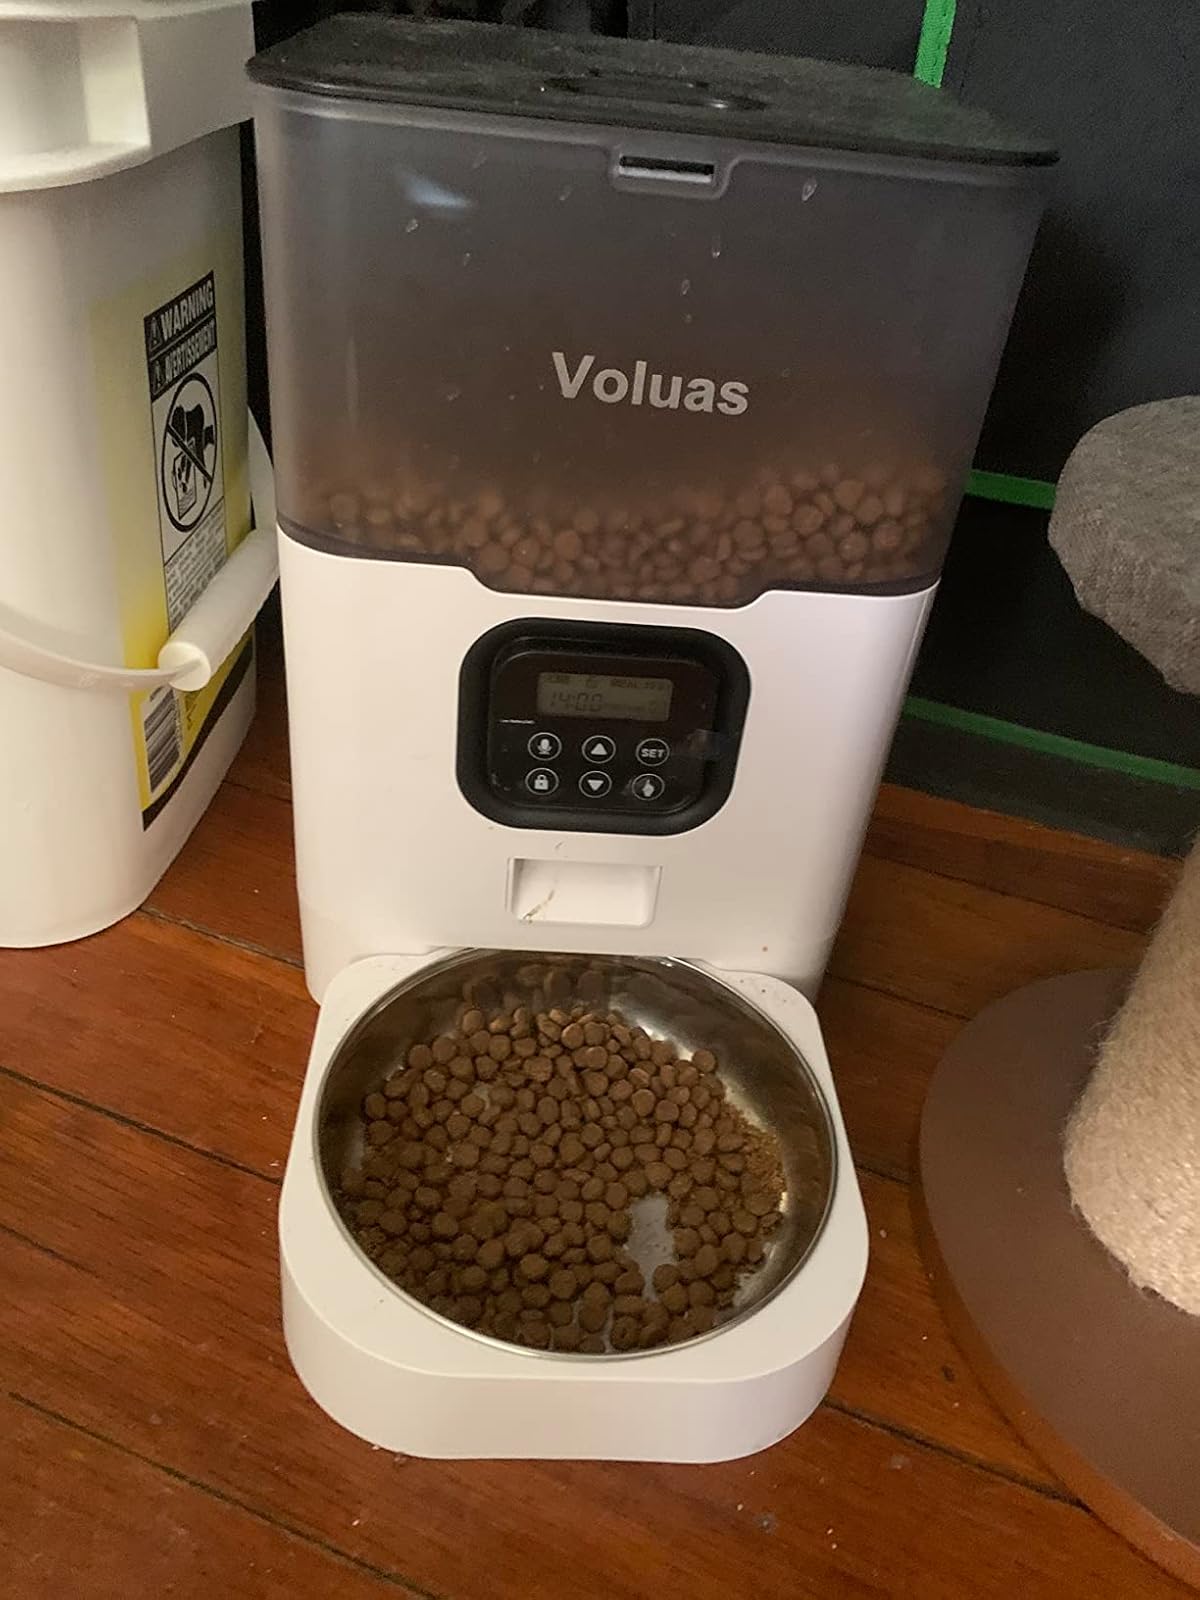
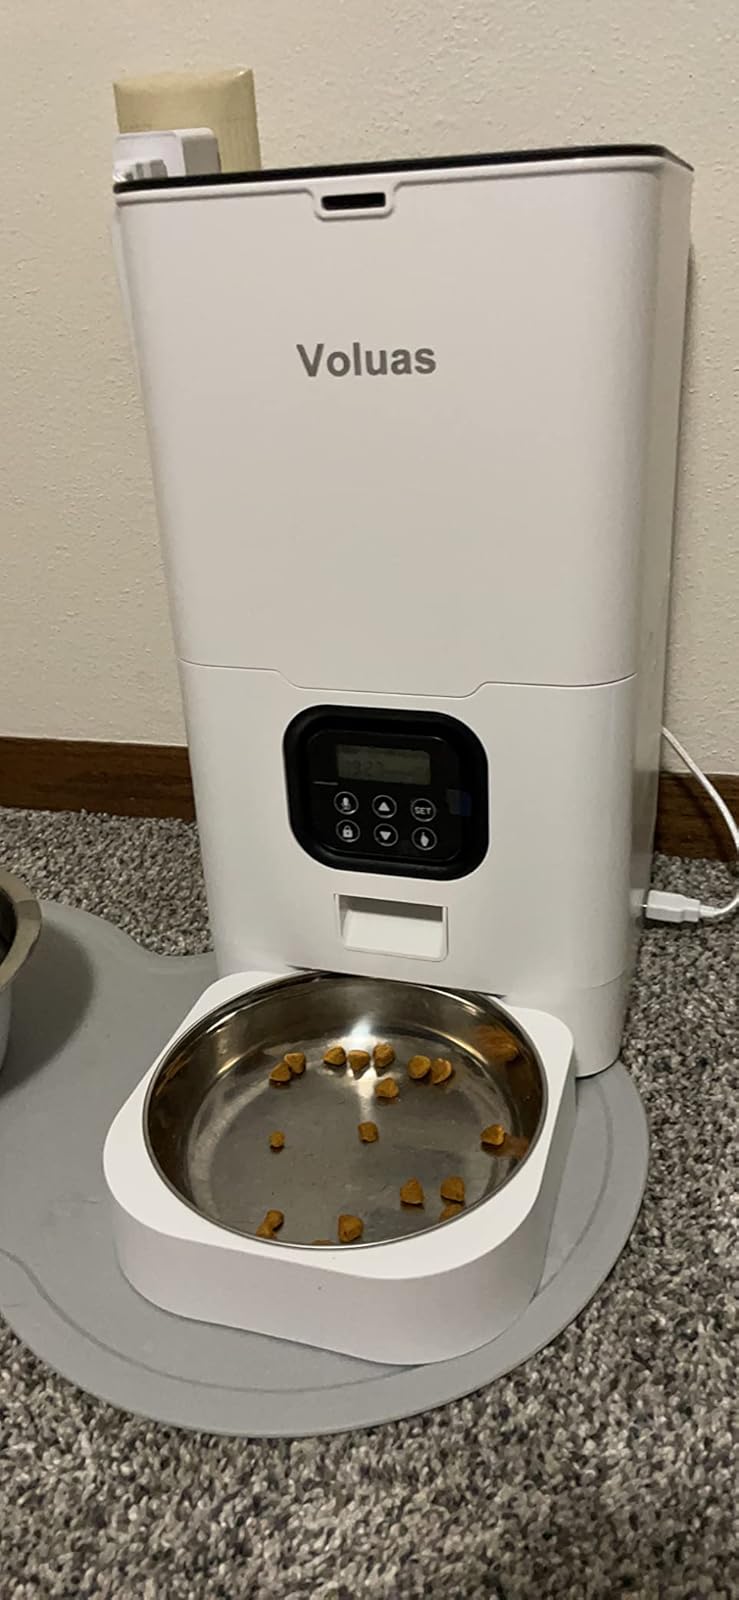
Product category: items_feeder
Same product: no